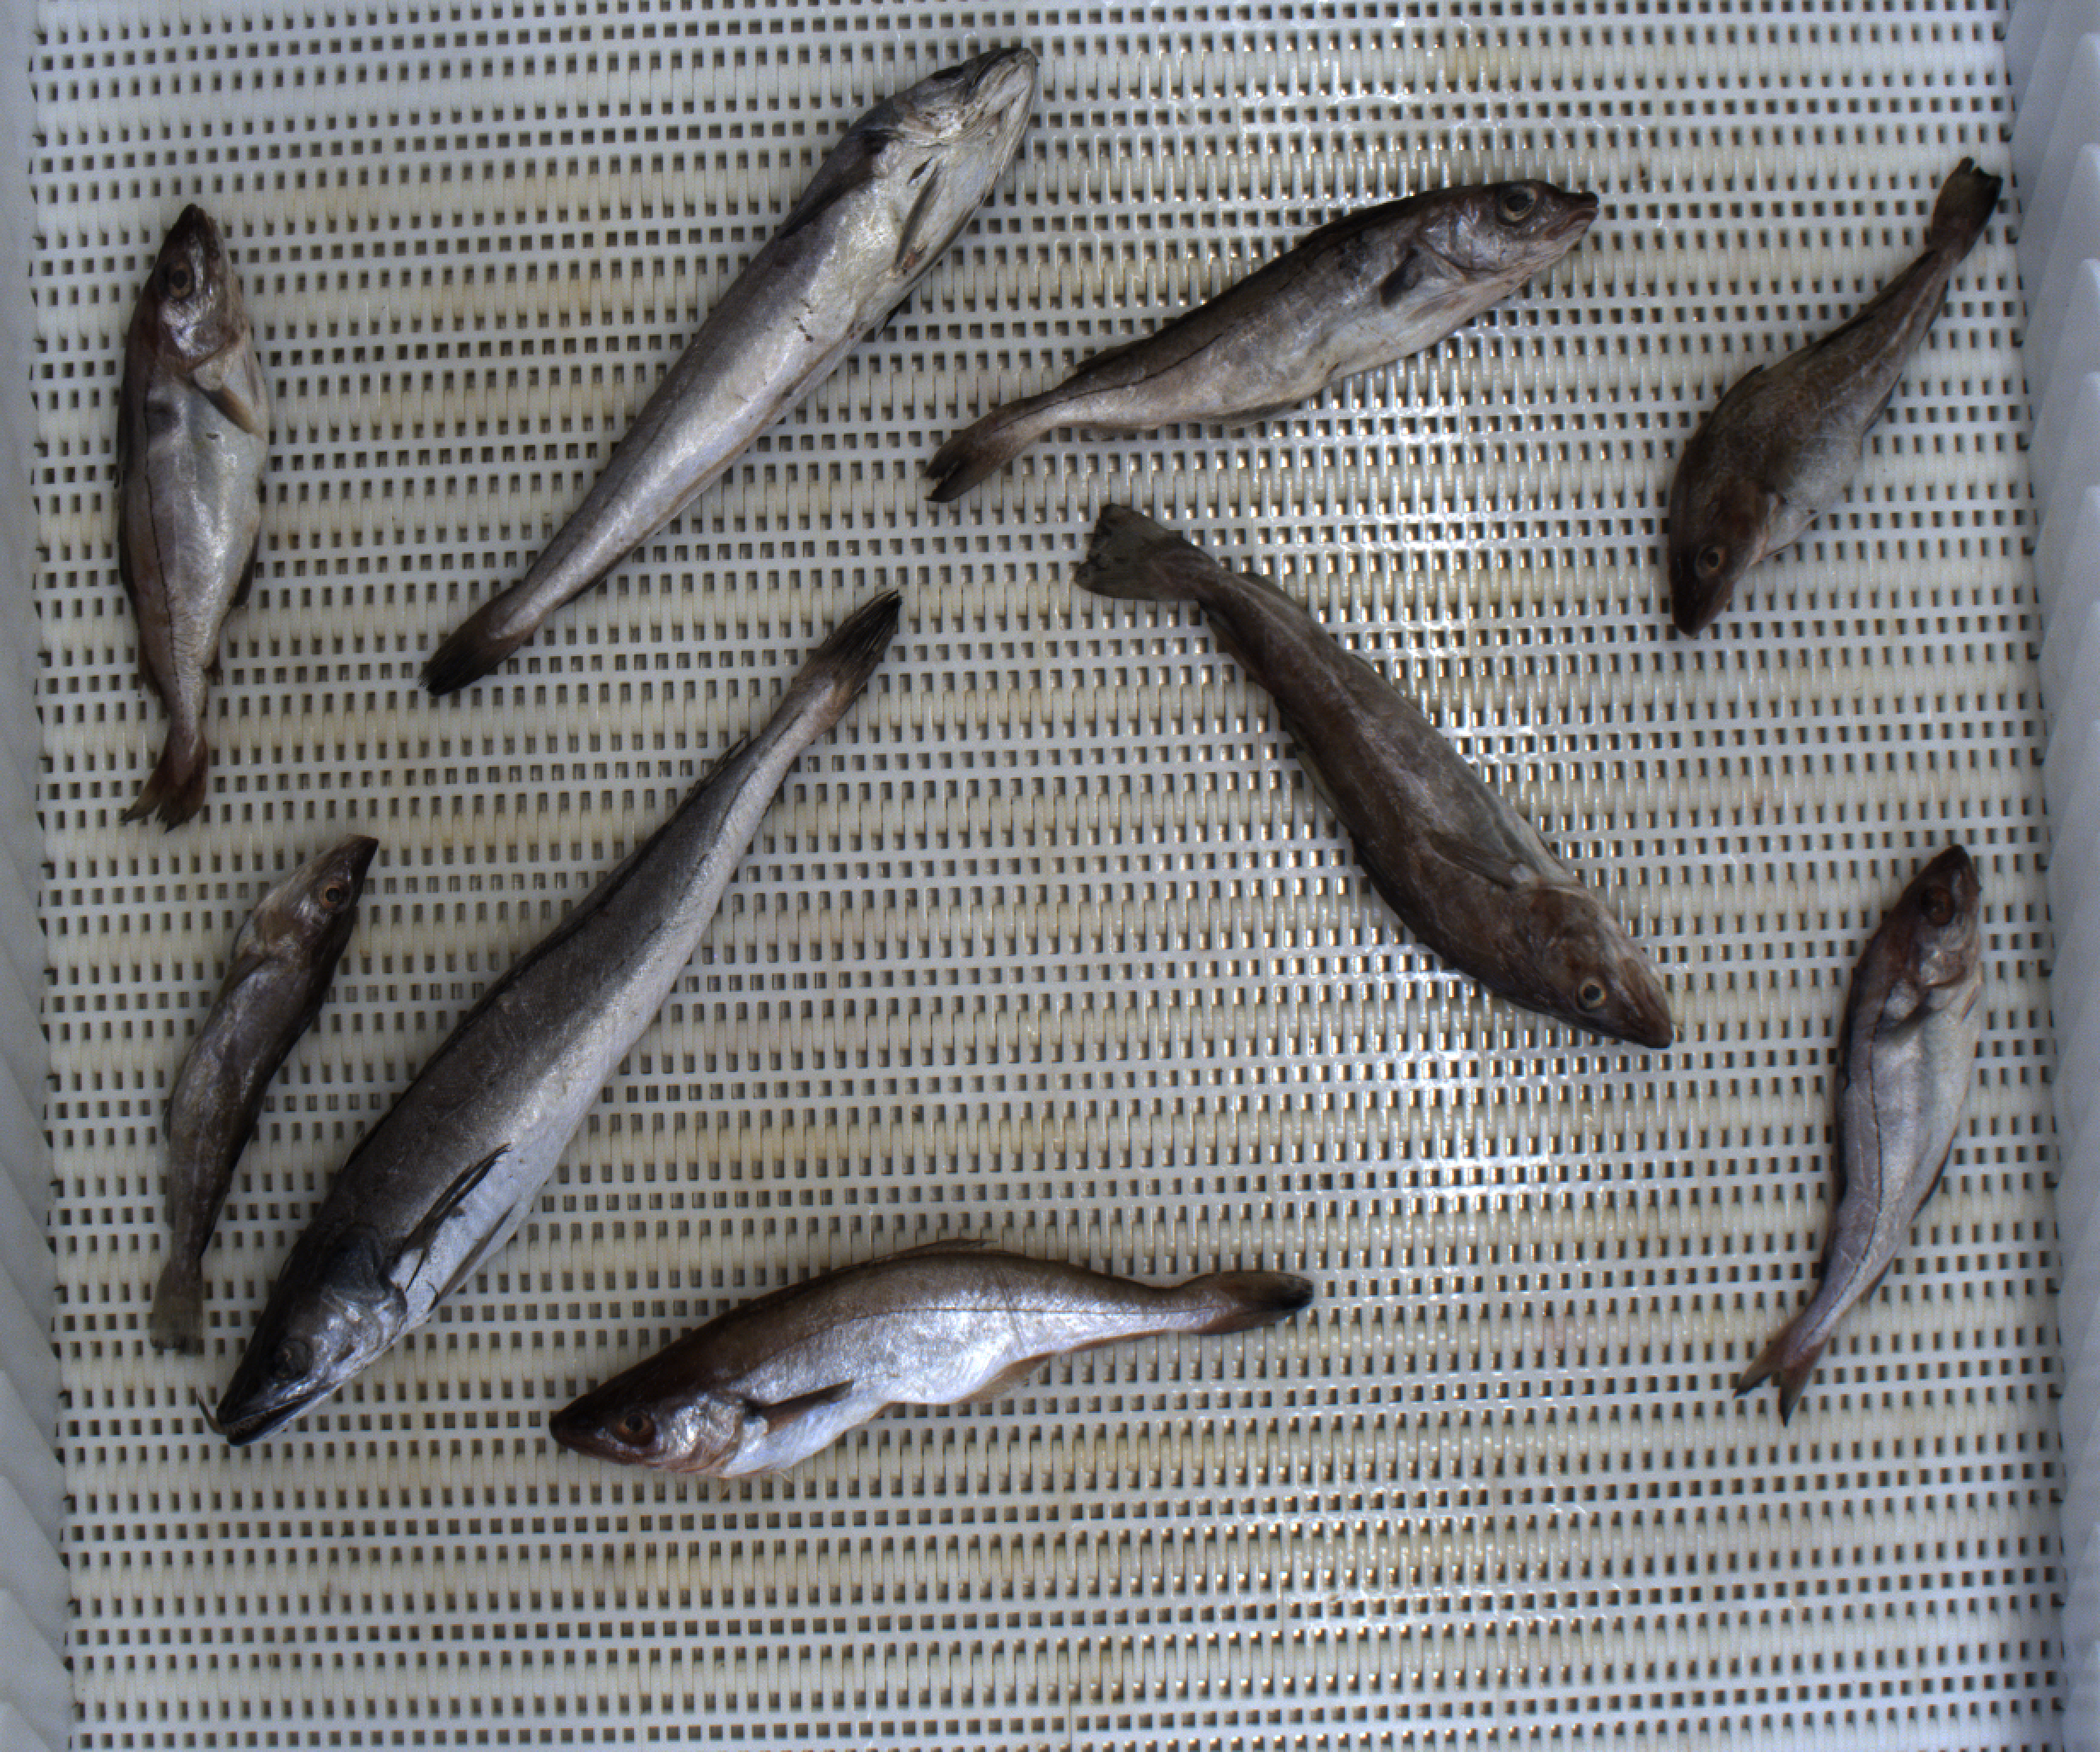
Total fish: 9
Cod: 3
Haddock: 3
Whiting: 1
Hake: 2
Horse mackerel: 0
Saithe: 0
Other: 0